Niccolò Antonio Zingarelli

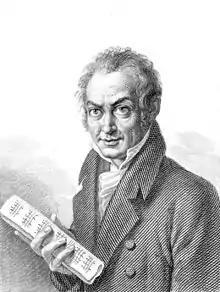
Niccolò Antonio Zingarelli

Niccolò Antonio Zingarelli (4 April 1752 – 5 May 1837) was an Italian composer, chiefly of opera during the classical period.